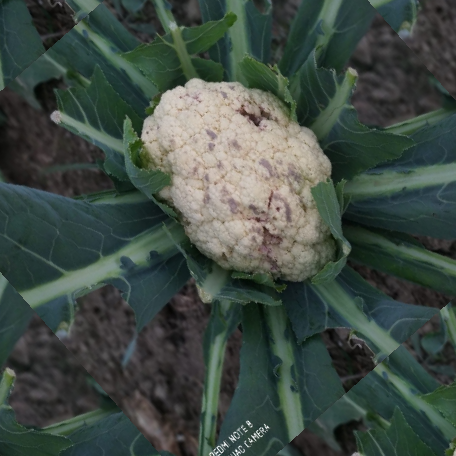
Label: Bacterial spot rot